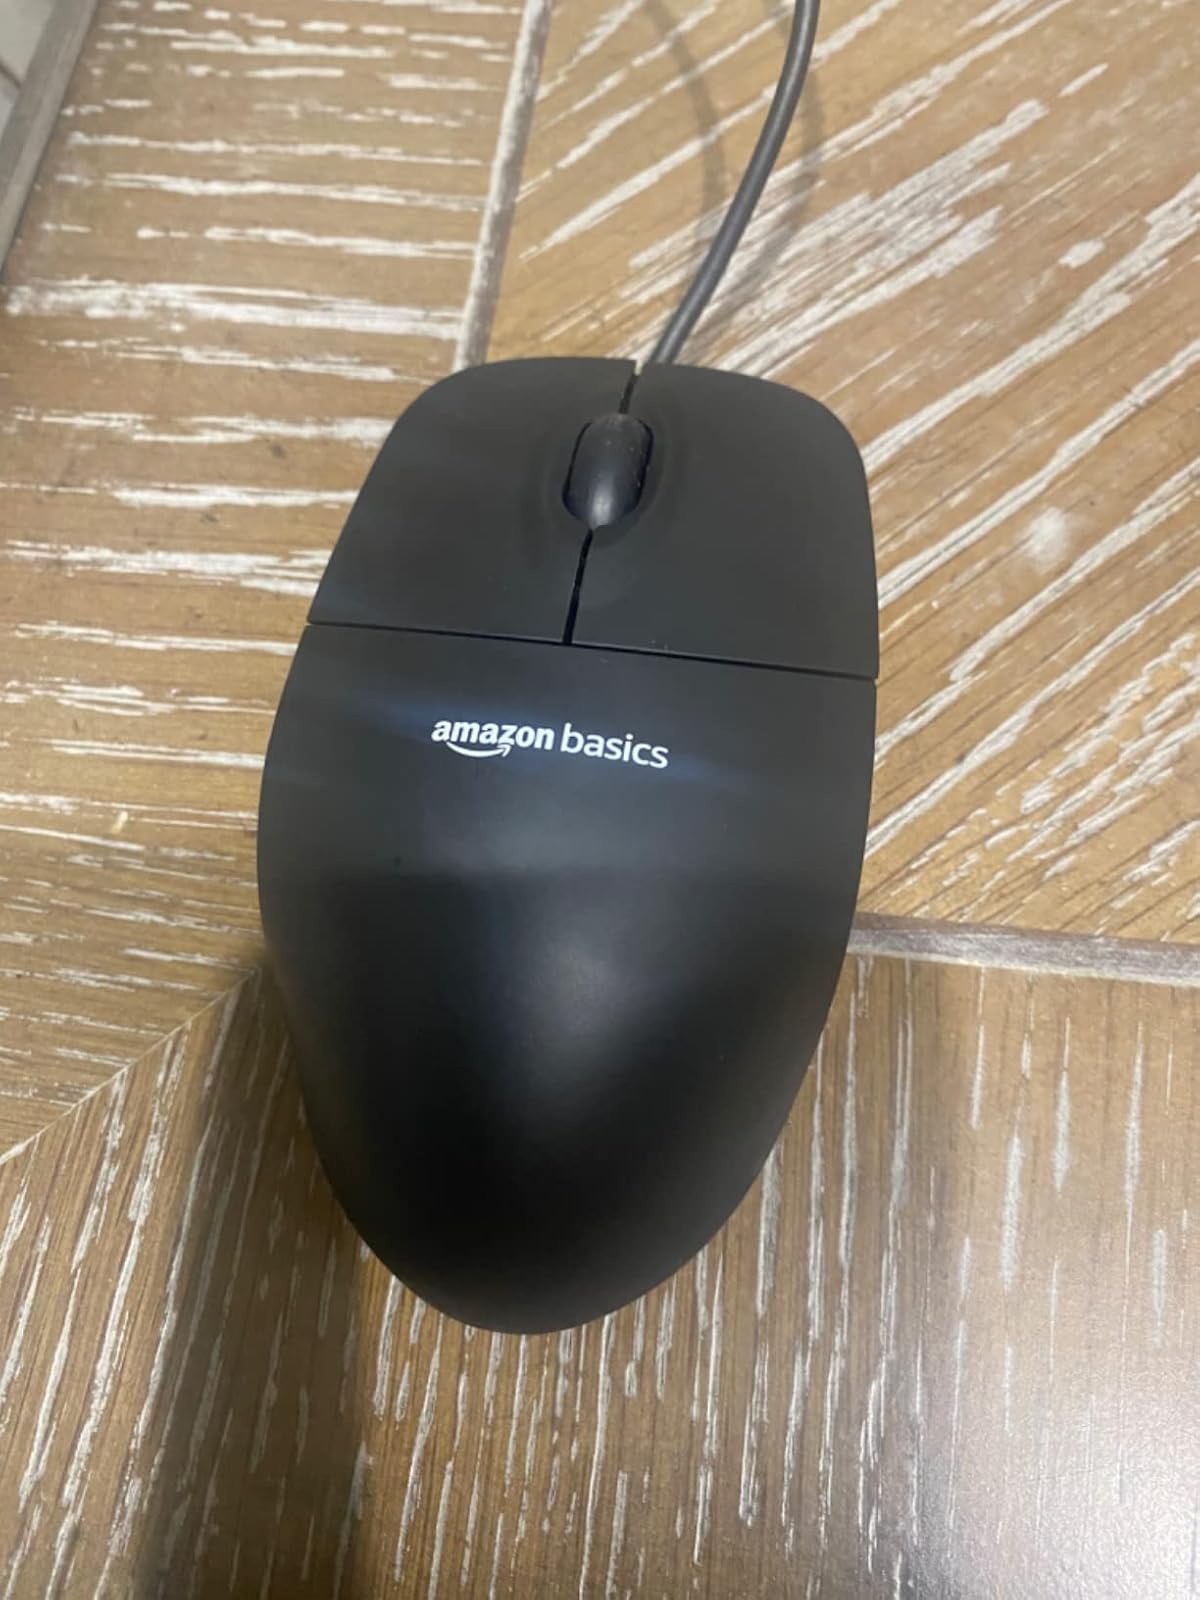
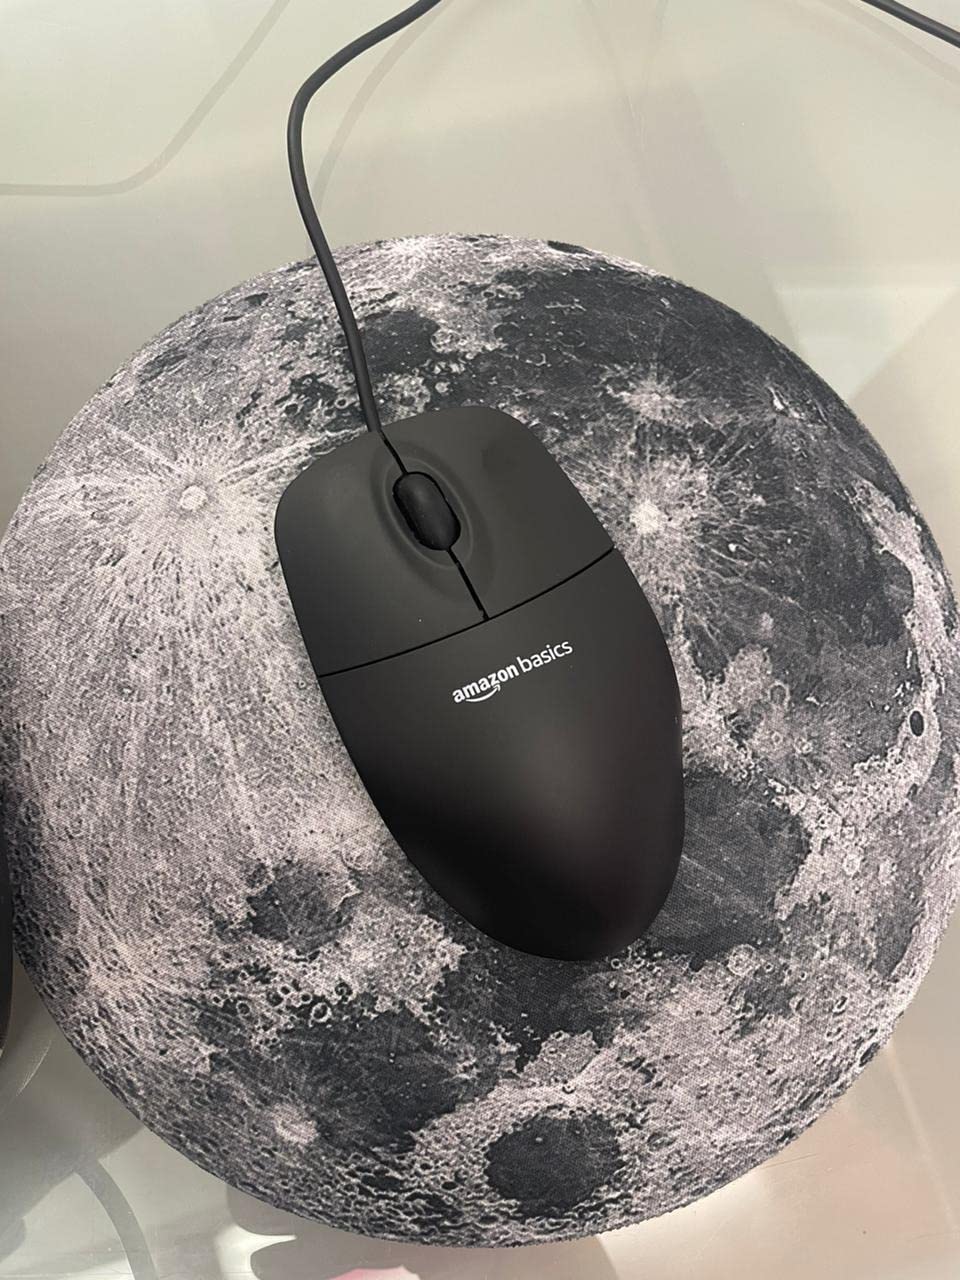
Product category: mouse
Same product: yes